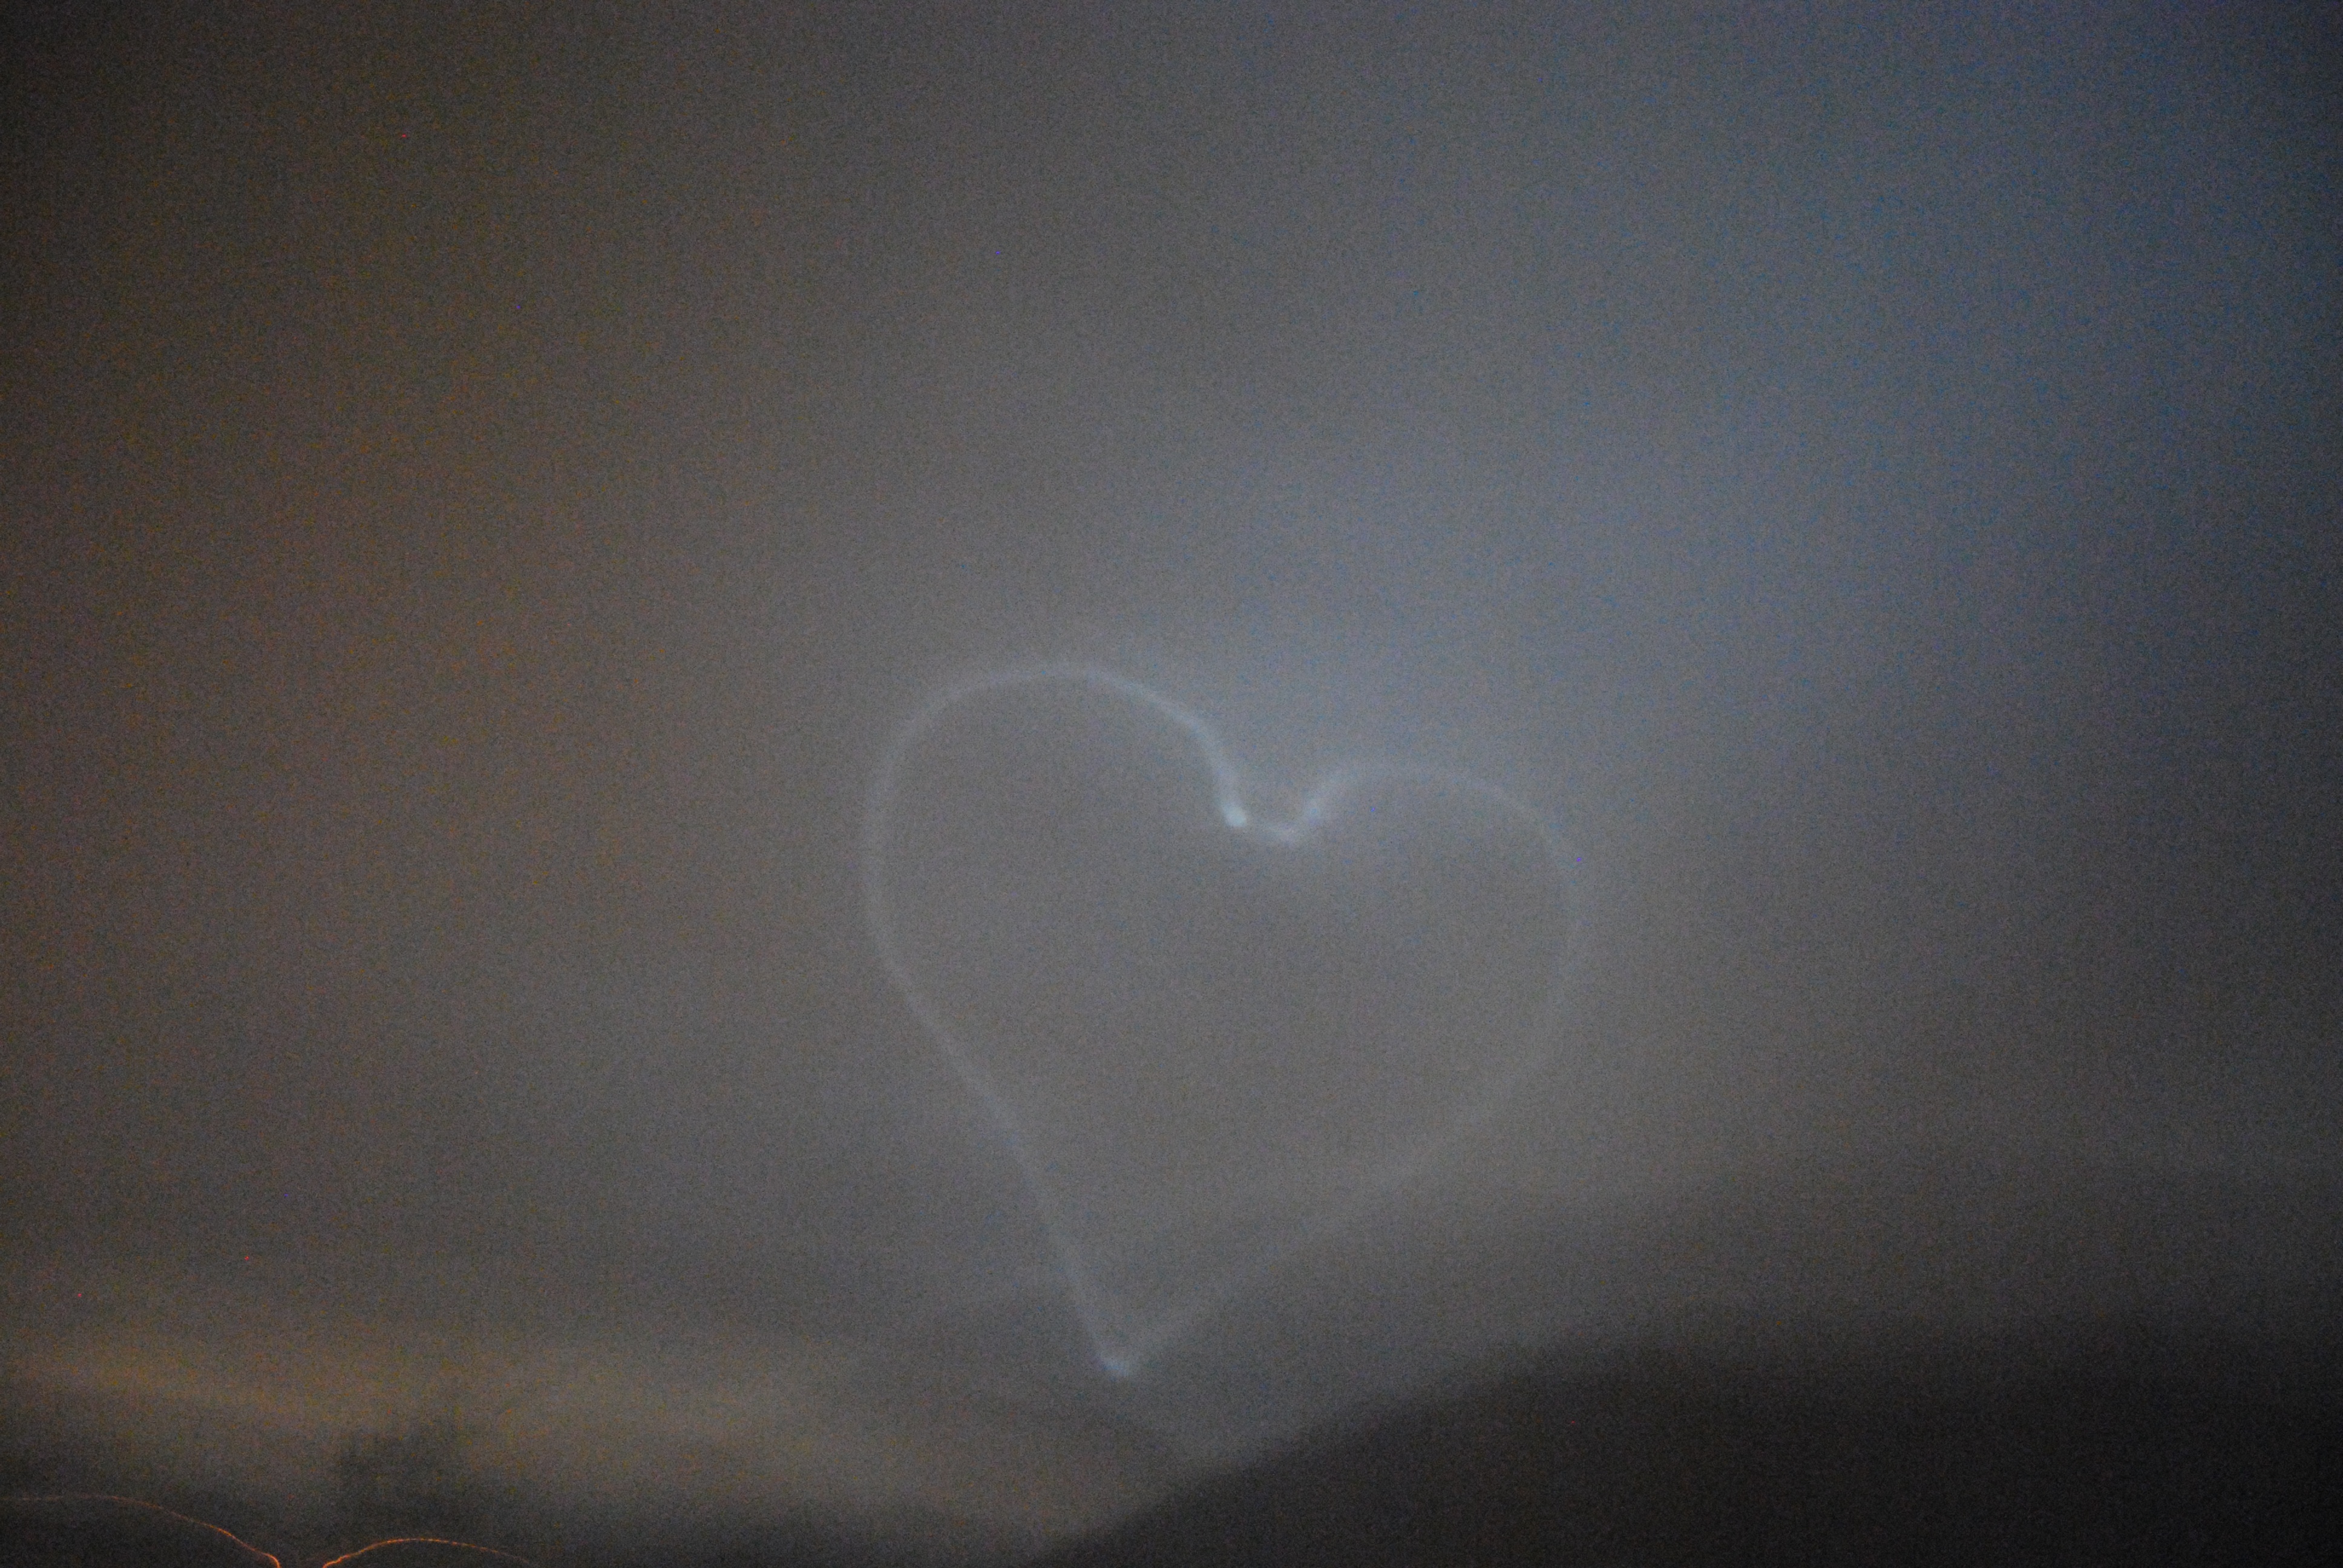
light, cloud, atmosphere, darkness, moon, crescent, atmosphere of earth